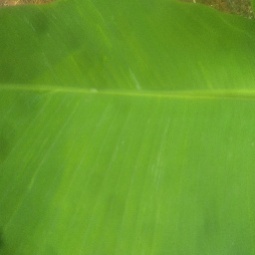
Label: Healthy